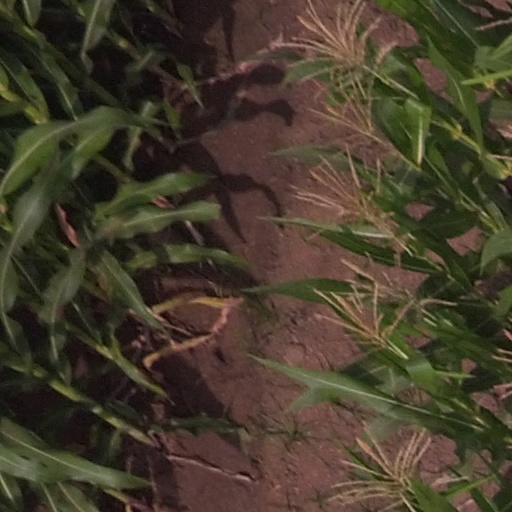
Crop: maize; corn